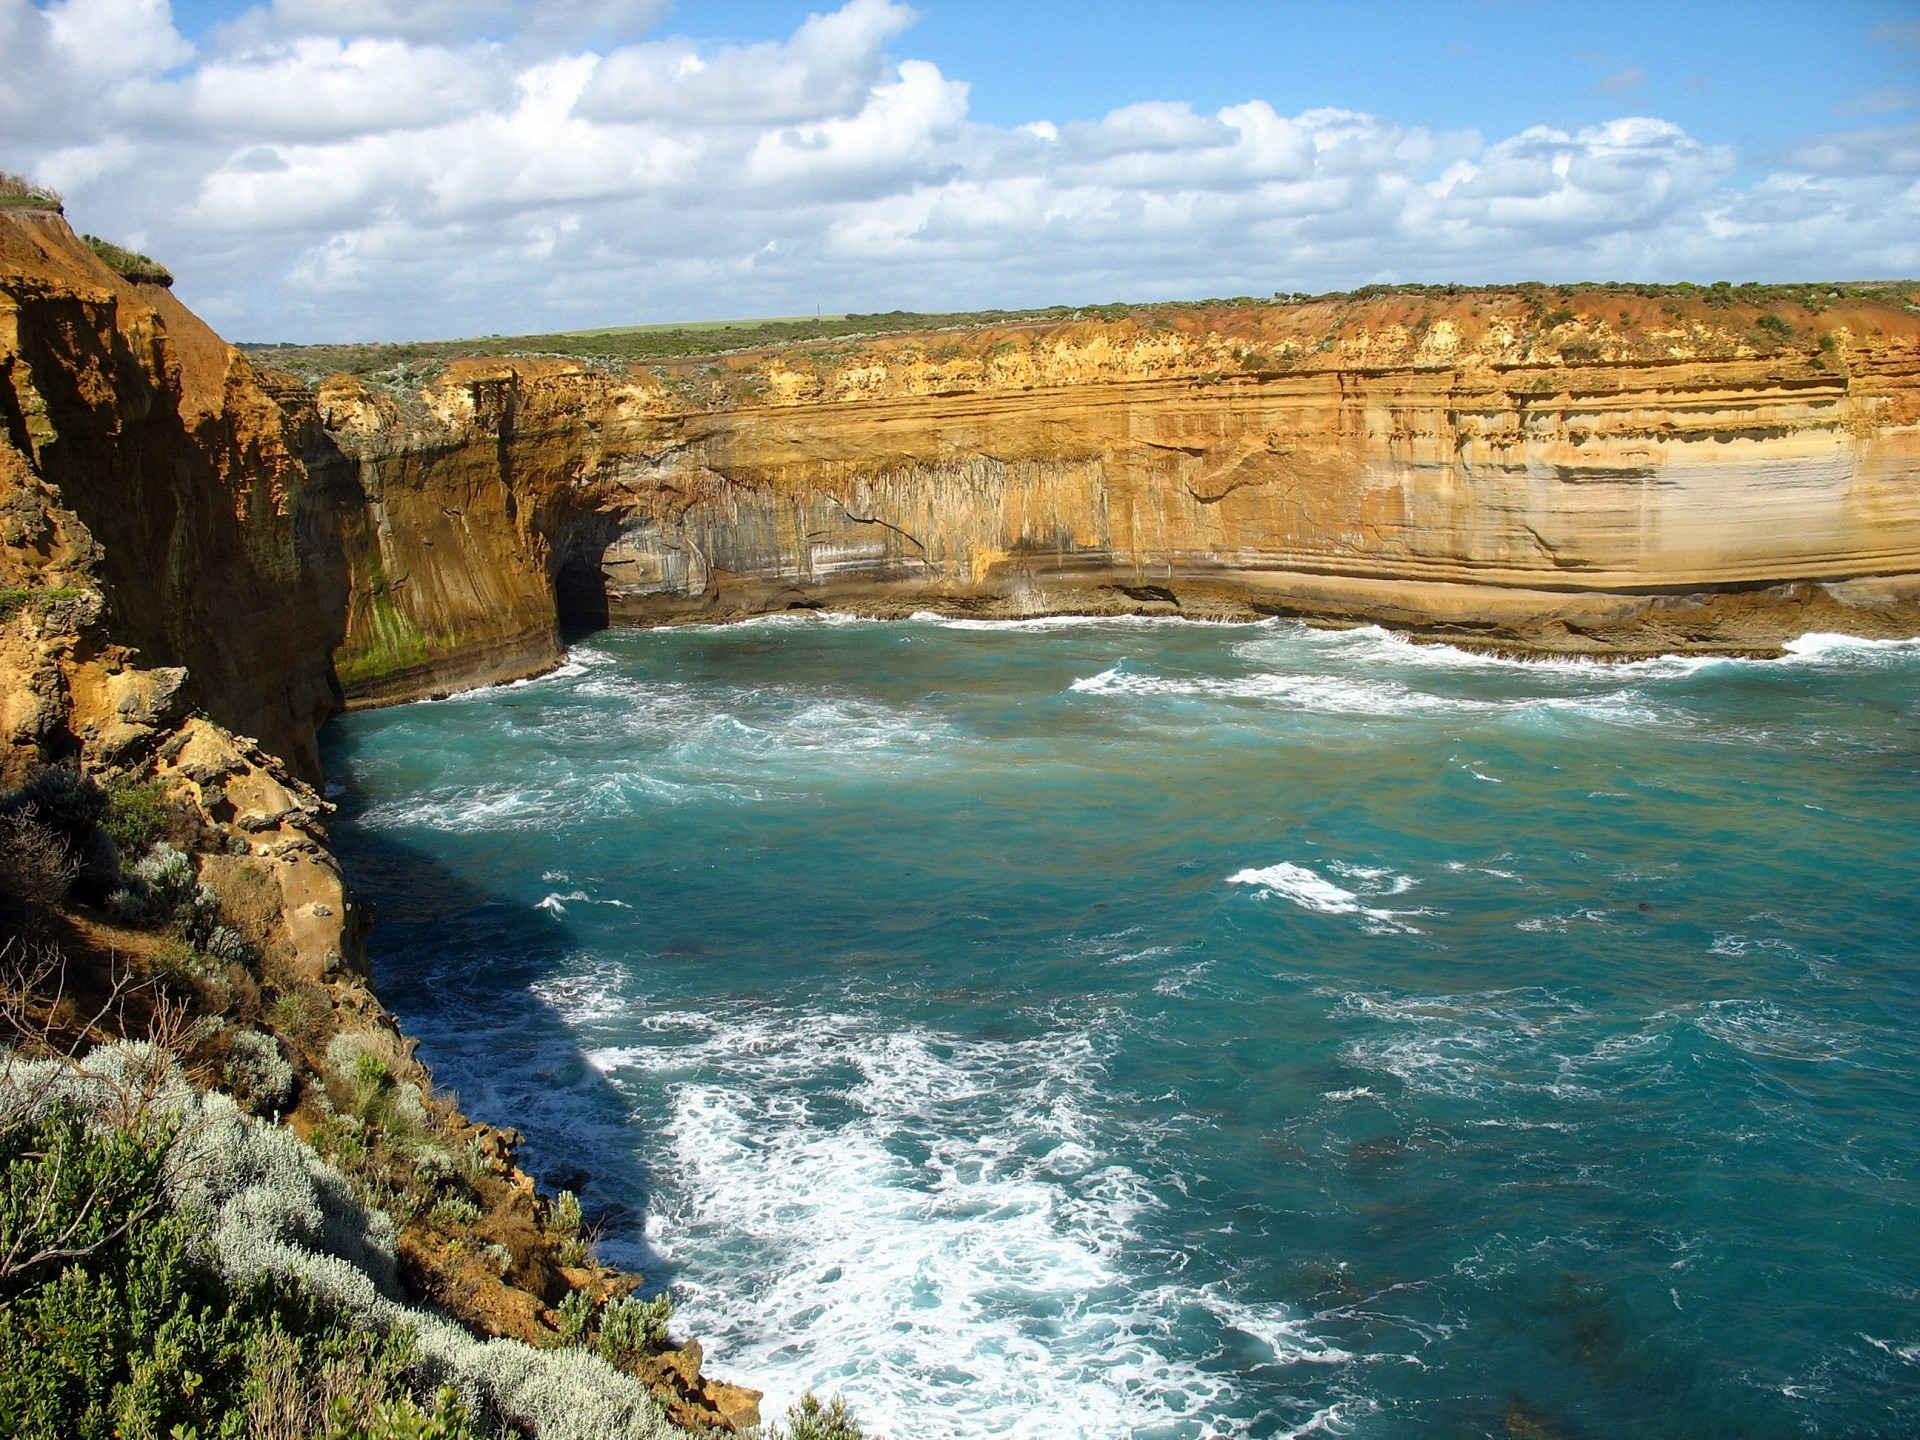
landscape, sea, coast, water, nature, outdoor, rock, ocean, sky, road, shore, wave, coastal, vacation, coastline, formation, cliff, seaside, environment, cove, scenic, seascape, bay, terrain, body of water, great, geology, marine, melbourne, cape, landform, geographical feature